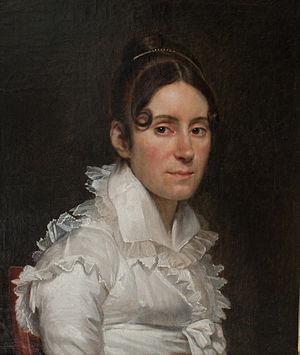
François-Joseph Navez est un peintre belge néoclassique.